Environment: lab
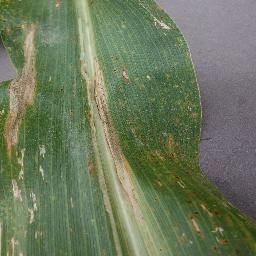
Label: northern_corn_leaf_blight